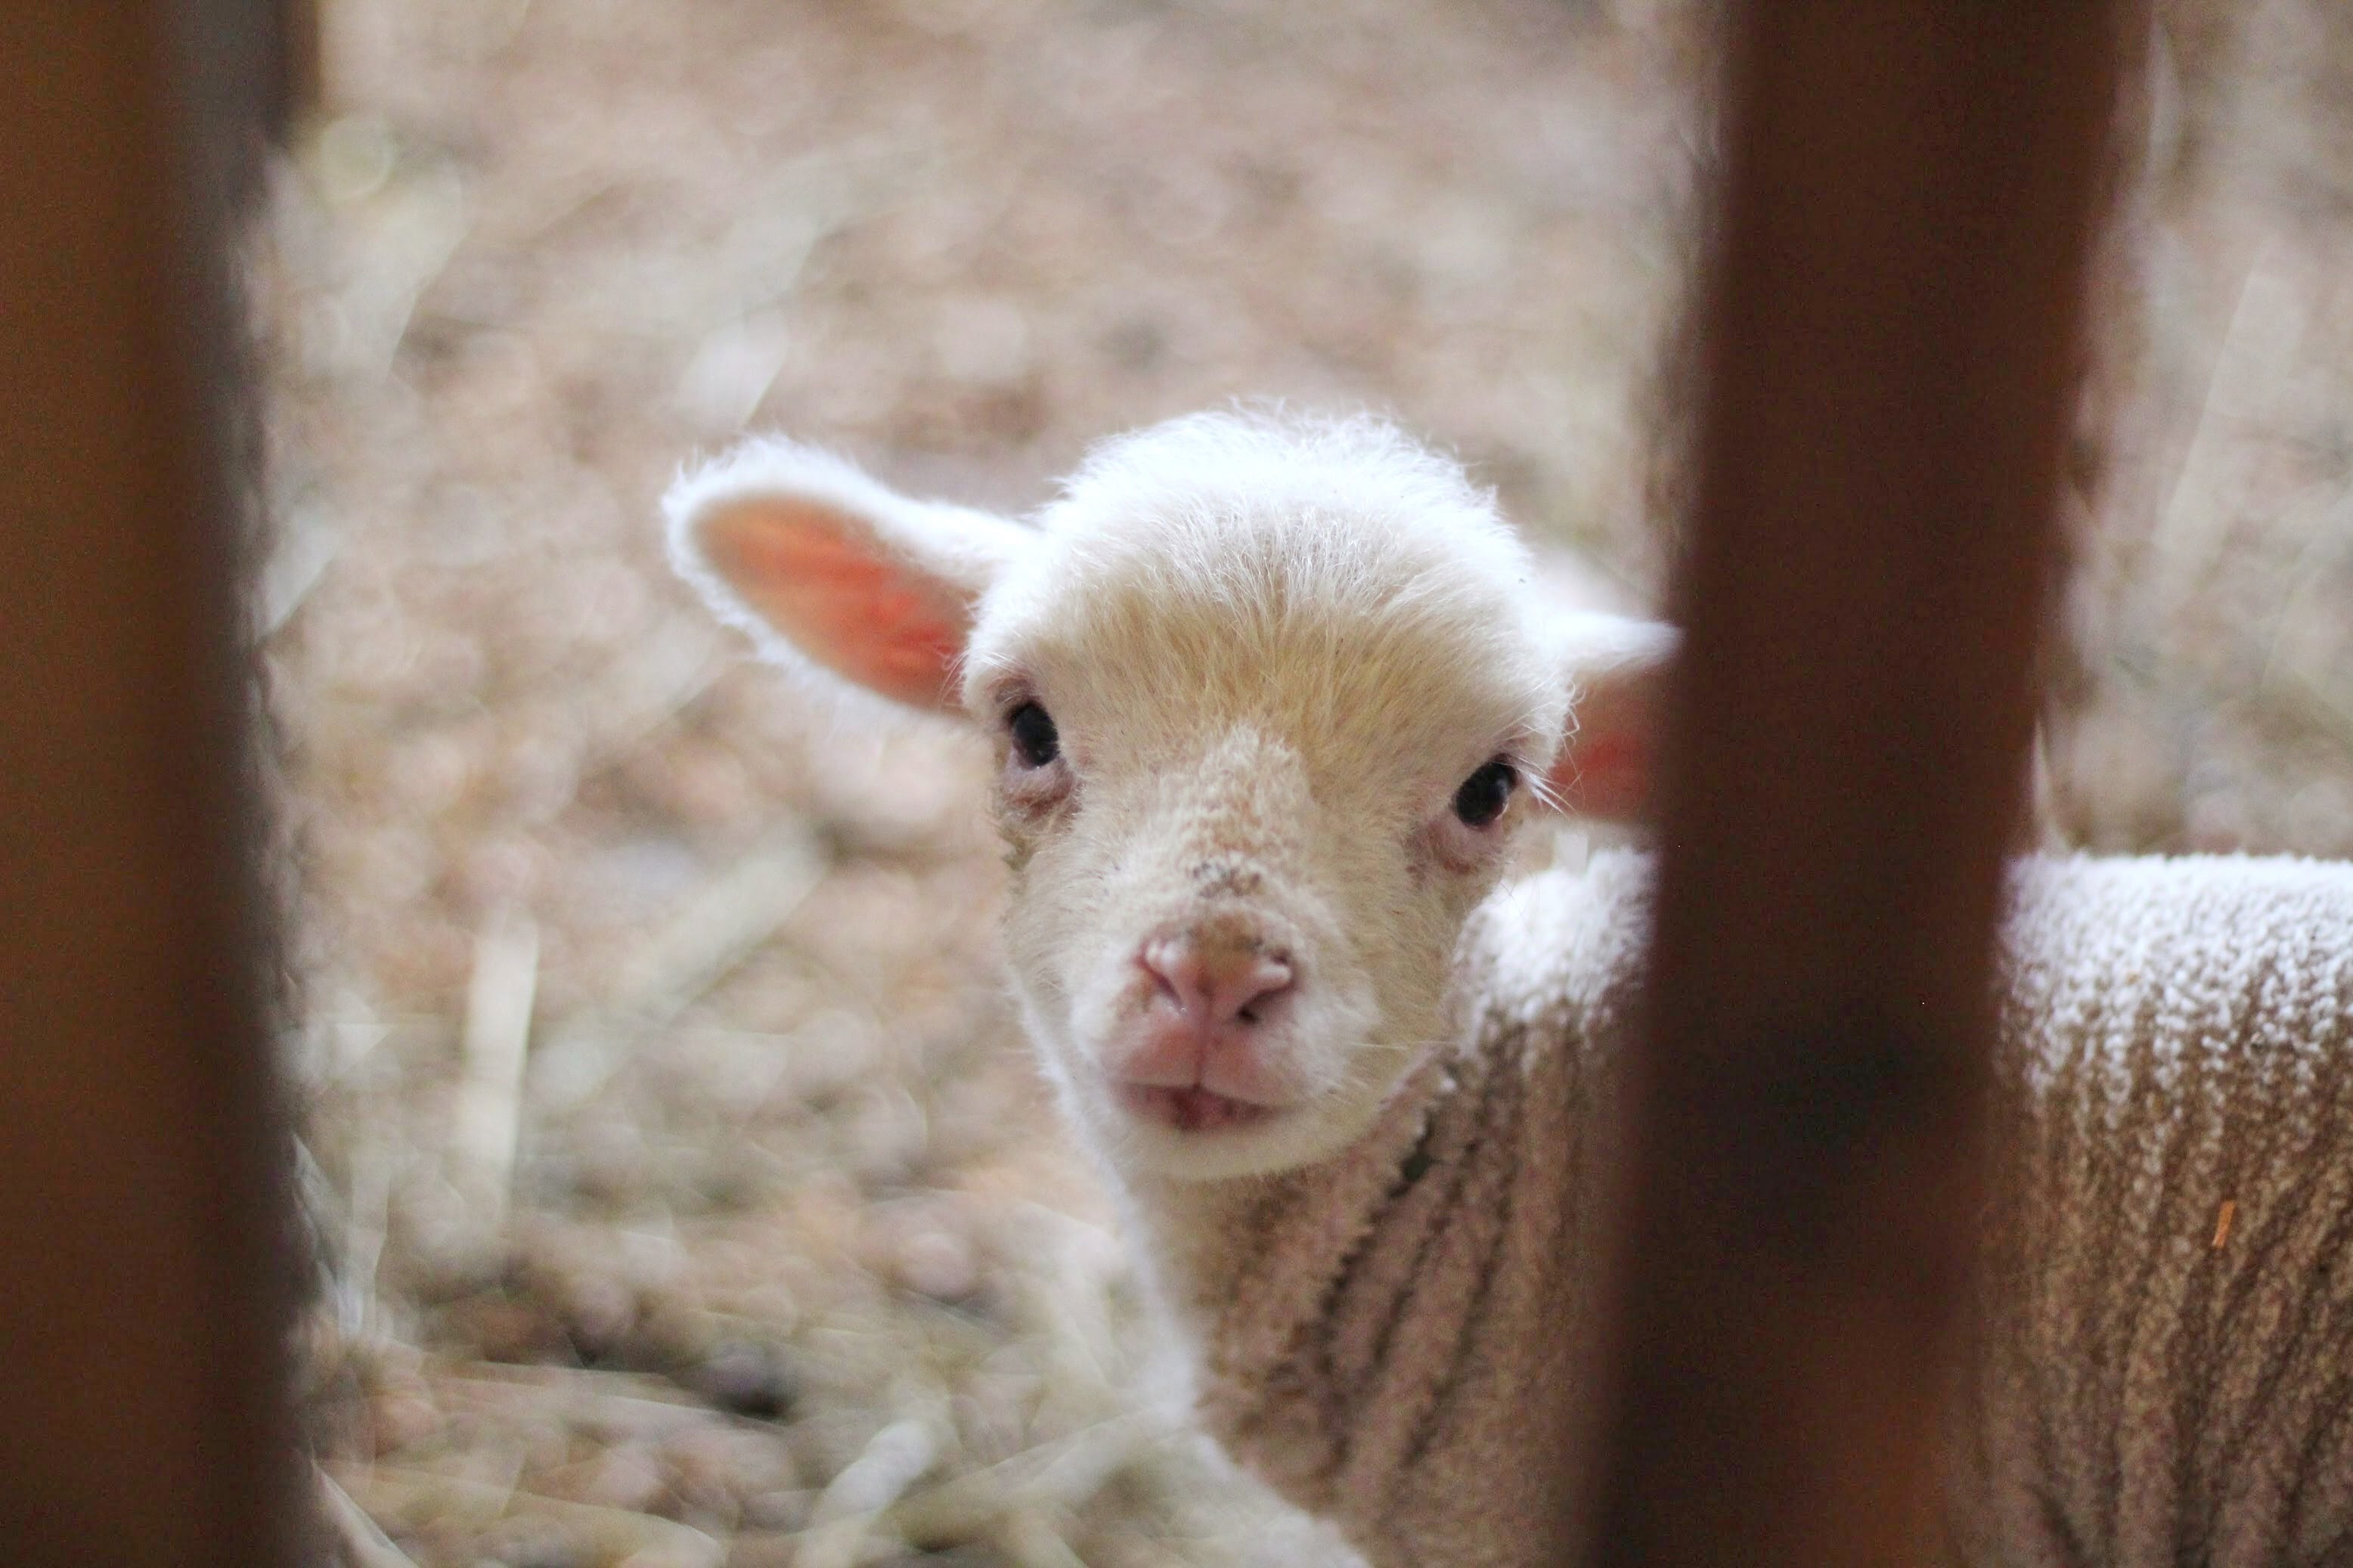
animal, sheep, mammal, fauna, lamb, close up, goats, vertebrate, sheeps